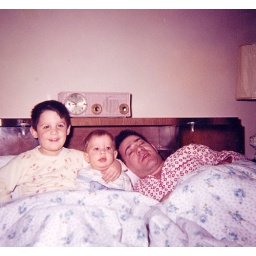
a12 henry and 2 boys in bed 62